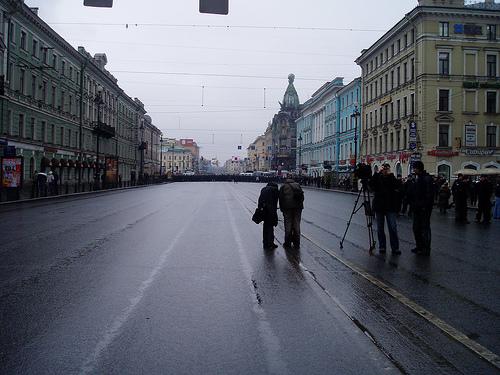
Weather: rain or strom